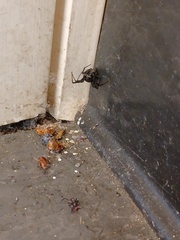
Species: Lactrodectus_hesperus